Annette Bade

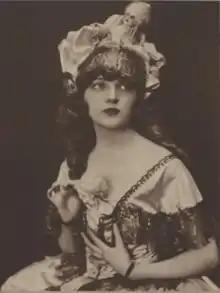
Annette Bade, of the Ziegfeld Midnight Frolic, from a 1921 publication.

Annette Margaret Bade (March 22, 1900 – September 2, 1975) was an American stage performer, best known as a Ziegfeld girl.